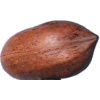
Label: nut_pecan